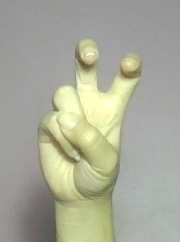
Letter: toot